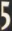
Number: 5